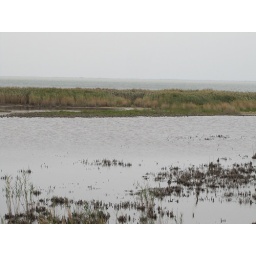
The Camargue (salt water marsh in Provence, home to pink flamingos, white horses and black bulls)